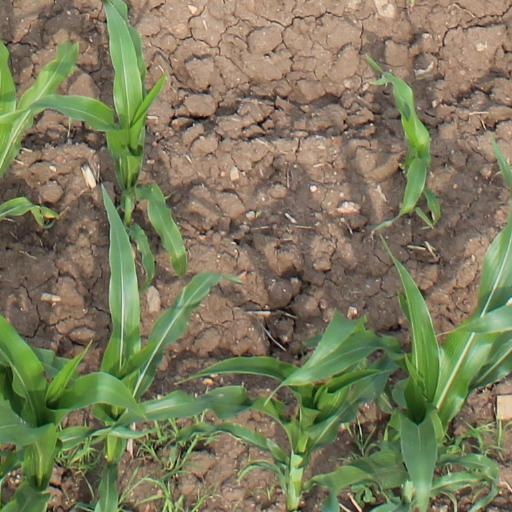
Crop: maize; corn